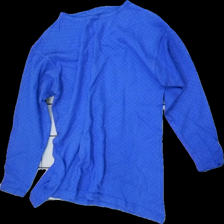
View: front
Type: Sweater
Category: Ladies
Brand: Not in the list
Colors: Blue
Material: 100% cotton
Pattern: Geometric print
Cut: Regular, C-collar
Season: All
Price range: <50
Recommended usage: Export
Comment: Washed out